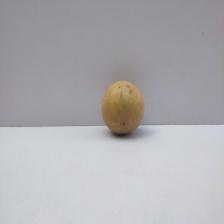
Size: Medium